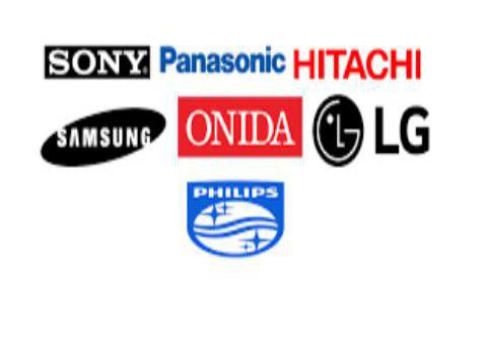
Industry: Electronic